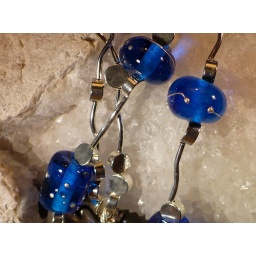
I made lampwork beads in sapphire blue and added silver wire.